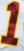
Number: 1